Parish church of Kainach bei Voitsberg

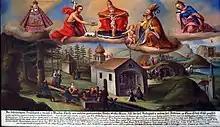
This picture, painted in 1713, hangs in the filial church of St. Radegund am heiligen Wasser and shows a church on the lower right edge, which is presumably the Kainach parish church before its new construction in the 18th century.

Duke Leopold VI granted various rights to the church of Piber, which were listed and confirmed by Witiko, the country scribe, in a document on January 12, 1245. This document also lists the nine filial churches of the parish at that time, including the one in Kainach. This document is thus the first written mention of this church, which at that time also held the tavern right, which meant that an inn could be operated next to the church. The advocacy of St. George also suggests an early church foundation. As a branch, priests and chaplains were stationed in the Kainach church from the mother church in Piber, who were responsible for the pastoral care of the local population. In the course of time, however, the branches developed more and more into independent parishes with delimited areas of influence and also their own revenues. The first named clergyman in Kainach was the vicar Wolffhart Khissegkher mentioned in 1321. A clergy house is mentioned for the first time in 1391. The first known parish priest of Kainach was Heinrich, documented in 1413, who later became parish priest in Köflach and Meier of Piber. According to a tradition, a new church building was completed in 1422, of which the steeple has survived into modern times.